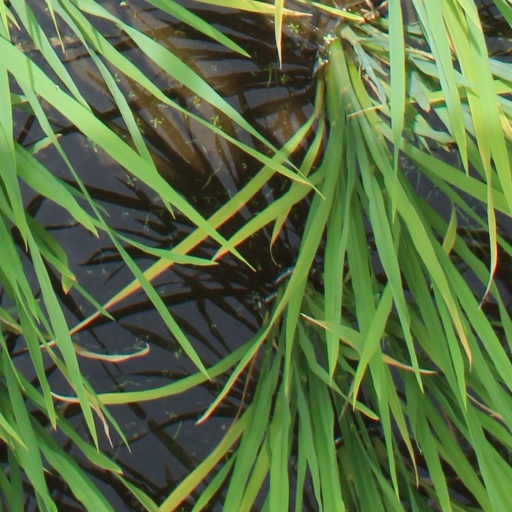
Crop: rice